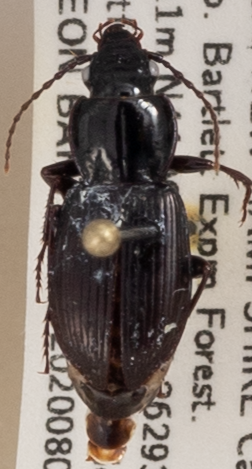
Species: Pterostichus pensylvanicus
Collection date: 2020-08-05
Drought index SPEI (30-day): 0.016
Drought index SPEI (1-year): -0.048
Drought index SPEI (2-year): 0.594